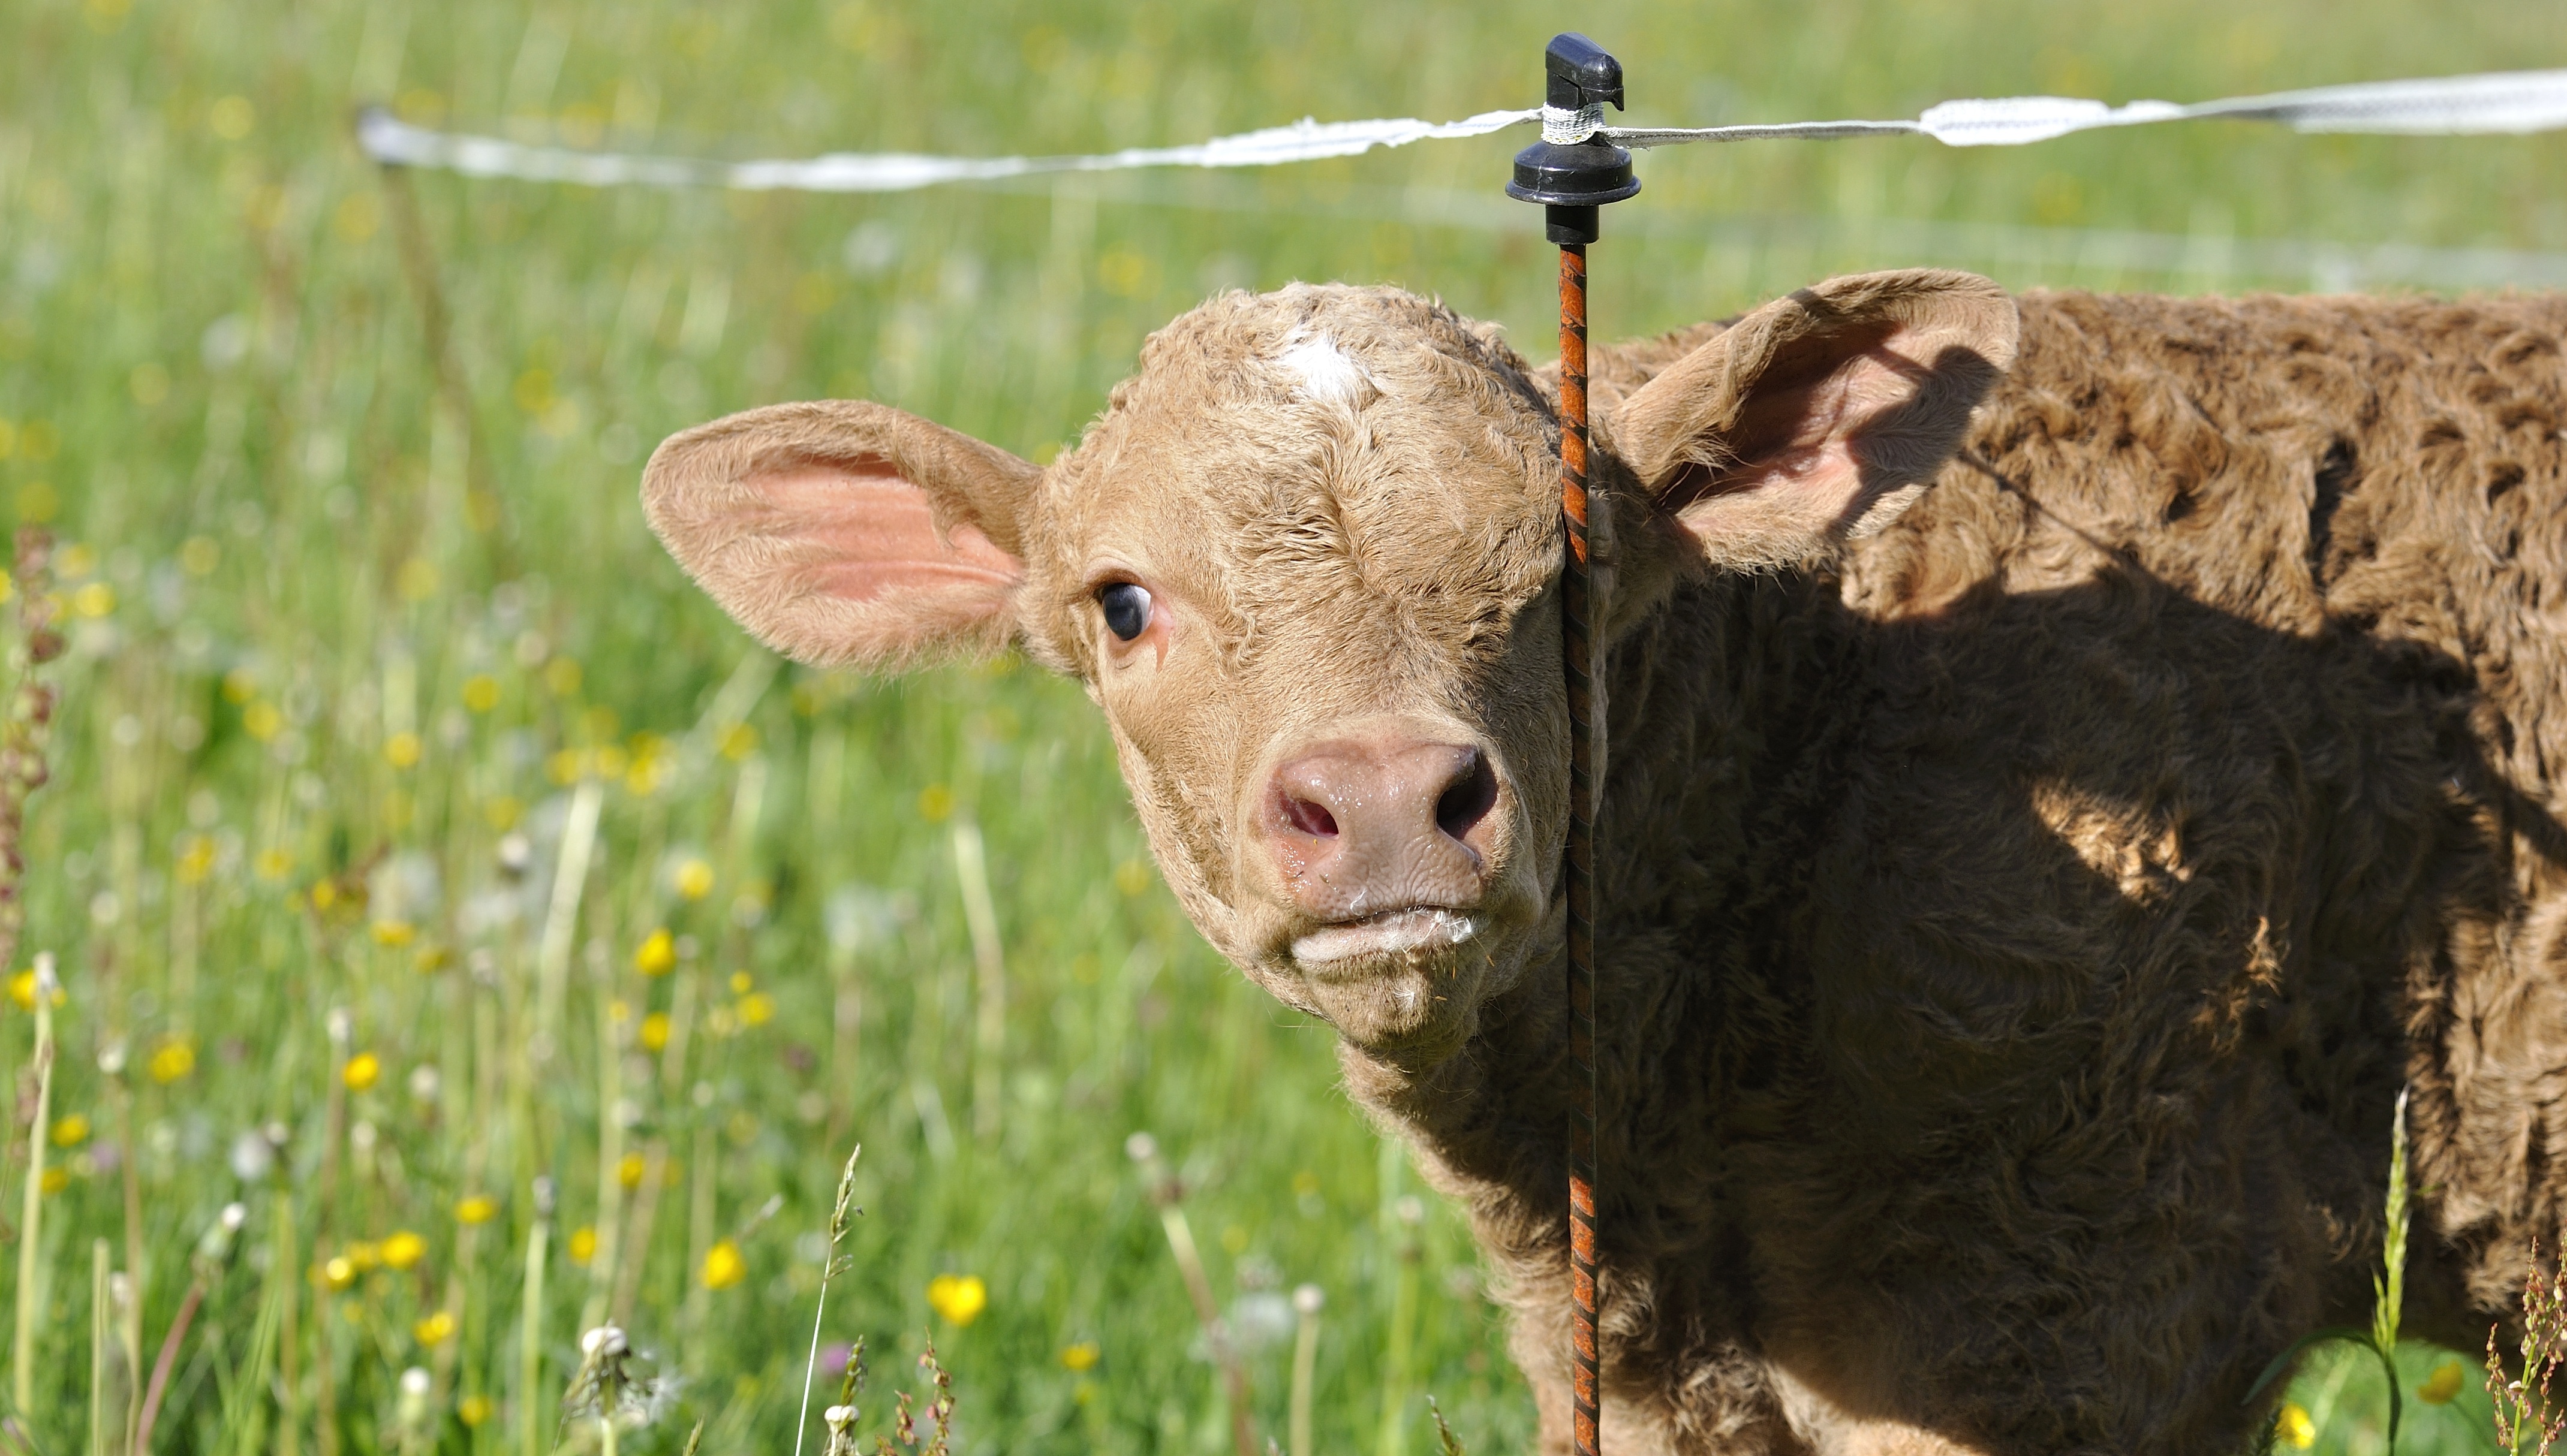
nature, grass, field, farm, meadow, flower, wildlife, horn, cattle, pasture, grazing, livestock, sheep, mammal, agriculture, beef, fauna, calf, grassland, vertebrate, sheeps, habitat, young animal, rural area, cattle like mammal, cow goat family